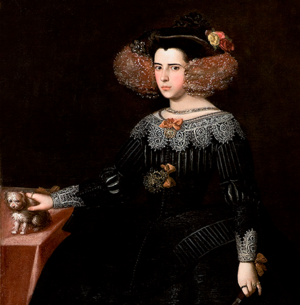
Cet article présente les duchesses de Bragance, titre existant au Portugal depuis le XVᵉ siècle.
Louise-Françoise de Guzman, fut la première reine consort de la Dynastie de Bragance après son mariage avec Jean IV de Portugal le 12 janvier 1633. À la mort de son mari, elle assura la régence jusqu'à la majorité de leur fils Alphonse VI de Portugal.
Au cours de son histoire le Portugal n’a eu que deux souveraines en titre : Marie Iʳᵉ de Portugal et Marie II de Portugal. Le titre de reine, cependant, s'est appliqué indifféremment également aux épouses des rois. Le royaume a connu également trois princes consorts, Pierre III de Portugal, Ferdinand II de Portugal et Auguste de Leuchtenberg. Pierre III et Ferdinand II se firent par la suite titrer roi de Portugal.